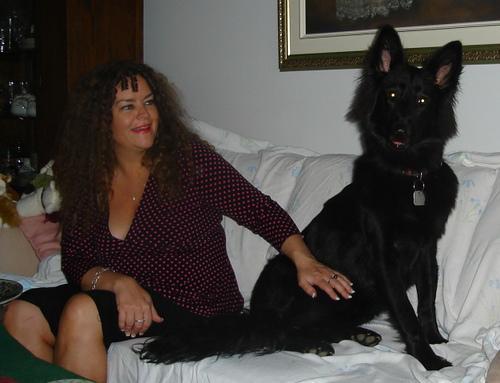
groenendael